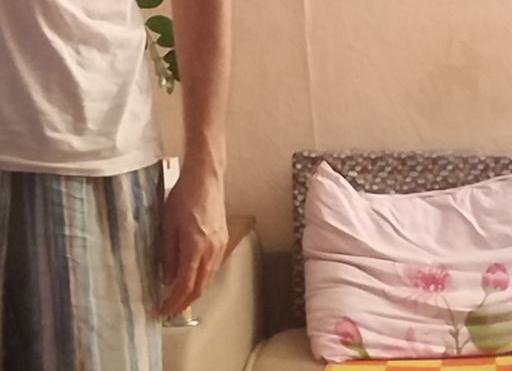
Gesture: no_gesture